Alberta Highway 6

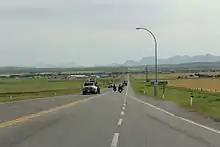
Looking south from northern terminus

Montana Highway 17 in Glacier National Park becomes Alberta Highway 6 in Waterton Lakes National Park as it crosses the Canada–United States border at Chief Mountain. Generally travelling in a north direction from Chief Mountain, the highway provides access to the Hamlet of Waterton Park via Highway 5, and passes through the Hamlet of Twin Butte and the Town of Pincher Creek. Highway 6 ends at Highway 3 north of Pincher Creek.